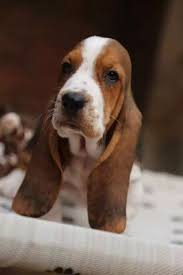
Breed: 241-n000100-basset